Paranoia (role-playing game)

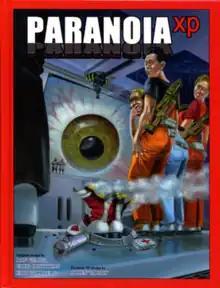
Cover of XP edition

Following the bankruptcy of West End Games, the original designers of "Paranoia" banded together and purchased the rights to the game from West End in order to regain control of the line. The designers in turn granted a license to Mongoose Publishing to produce a new version of the game, with the result that "Paranoia XP", written by Allen Varney, Aaron Allston, Paul Baldowski, Beth Fischi, Dan Curtis Johnson and Greg Costikyan, was published in 2004. In 2005, Microsoft requested that the 'XP' be removed. As such, the name was shortened to just "Paranoia". This edition of the game received a much warmer critical reception, and also sold well.